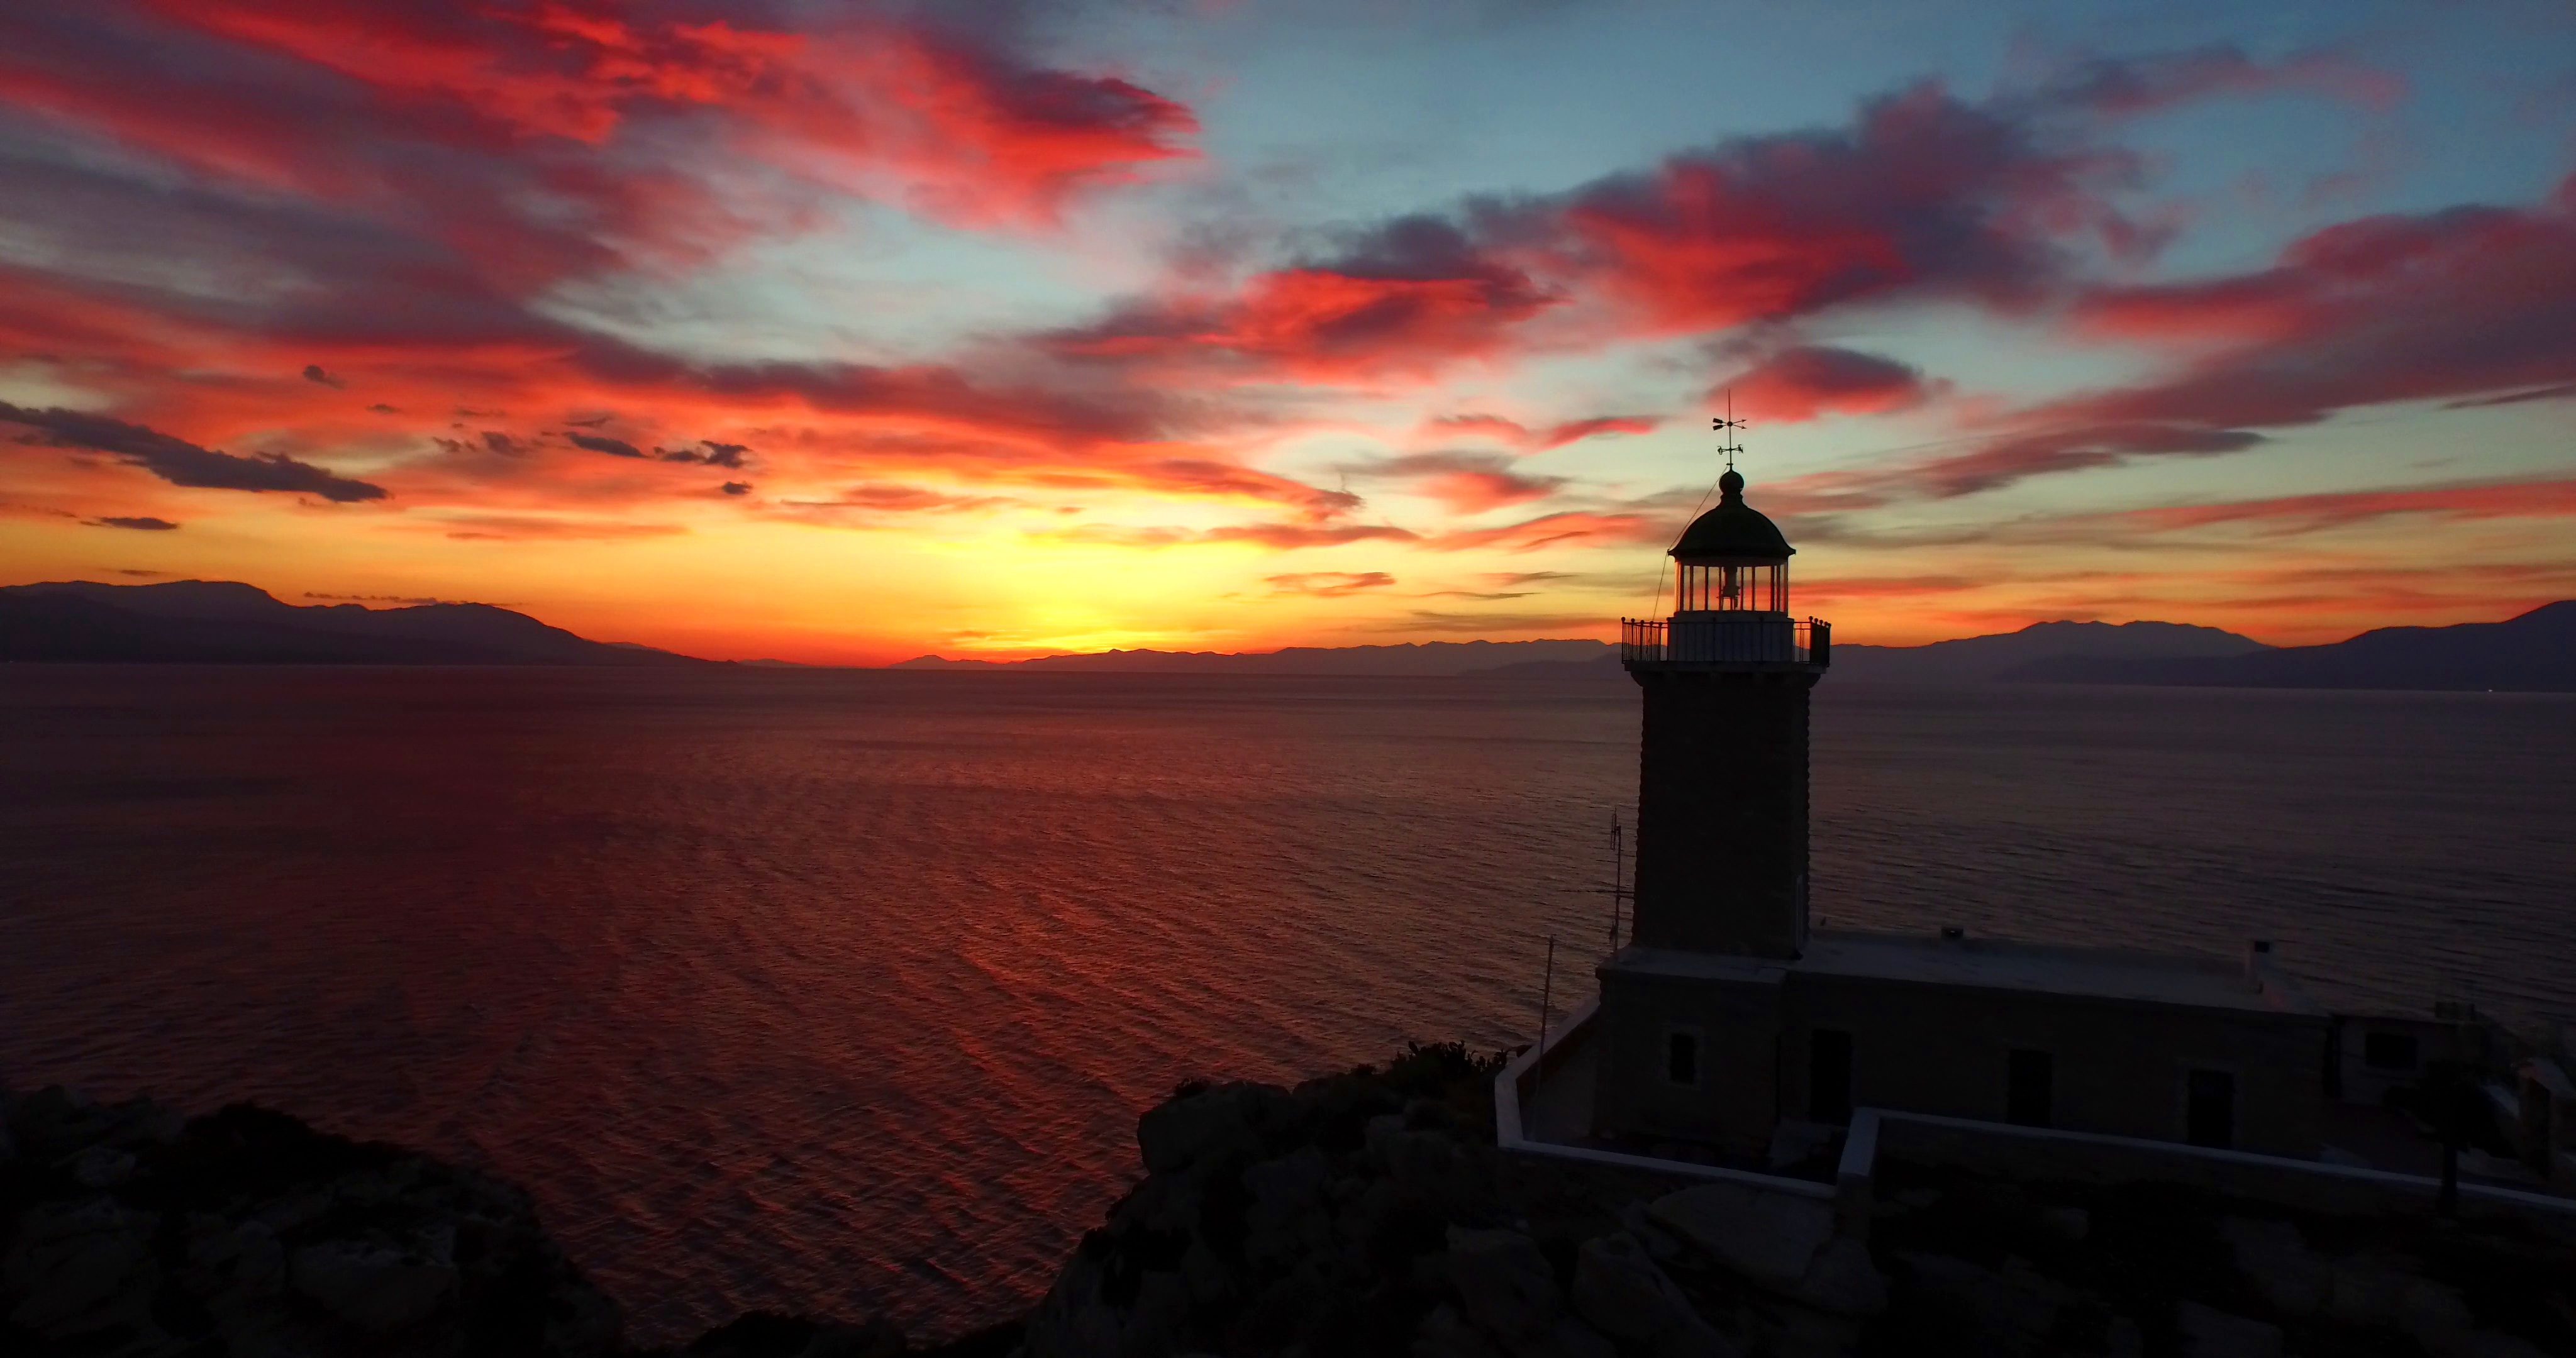
sea, coast, water, ocean, horizon, cloud, lighthouse, sunrise, sunset, dawn, dusk, evening, tower, afterglow, red sky at morning